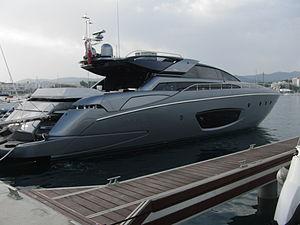
Riva est une entreprise italienne de construction de bateaux à moteur de prestige, fondée au début des années 1950 par l'industriel italien Carlo Riva. Riva construit son dernier bateau runabout en bois en 1996. Depuis le 1ᵉʳ mai 2000, Riva fait partie du groupe Ferretti, lui-même devenu propriété du groupe chinois Weichai Power depuis janvier 2012, et fabrique des yachts de luxe.
Ferretti est un constructeur italien de bateaux fondé en 1968, il fait partie depuis janvier 2012 du groupe chinois SHIG-Weichai.